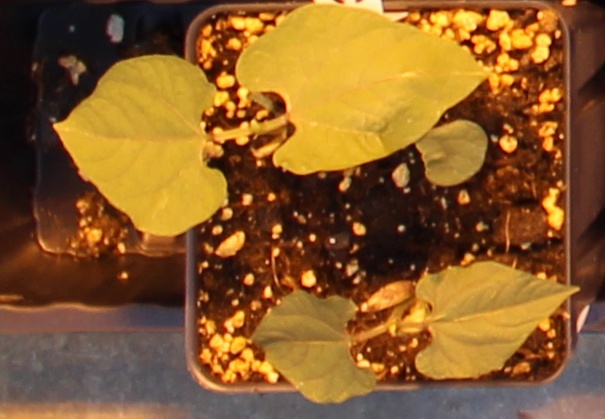
Label: Blackbean